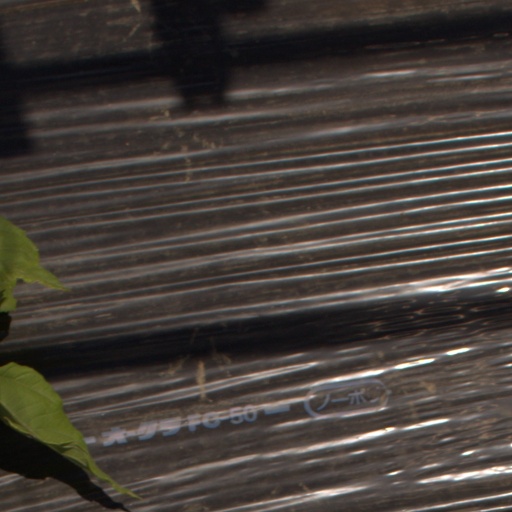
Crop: Jerusalem artichoke